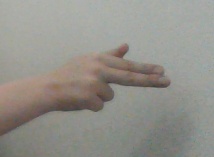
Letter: ghain